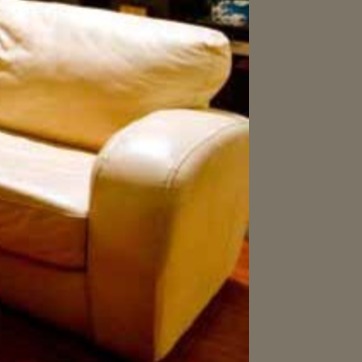
Material: leather